YMCA Park (Thessaloniki)

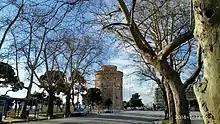
The White Tower of Thessaloniki as seen from the Park

Those commemorated by statues and monuments include Philip King of Macedon, Emmanouel Pappas leader of the Greek War of Independence in Macedonia, Manolis Andronikos archeologist and Ion Dragoumis Greek Diplomat.